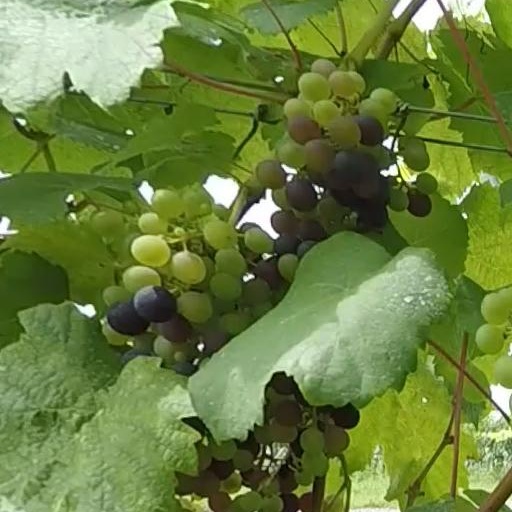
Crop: grape